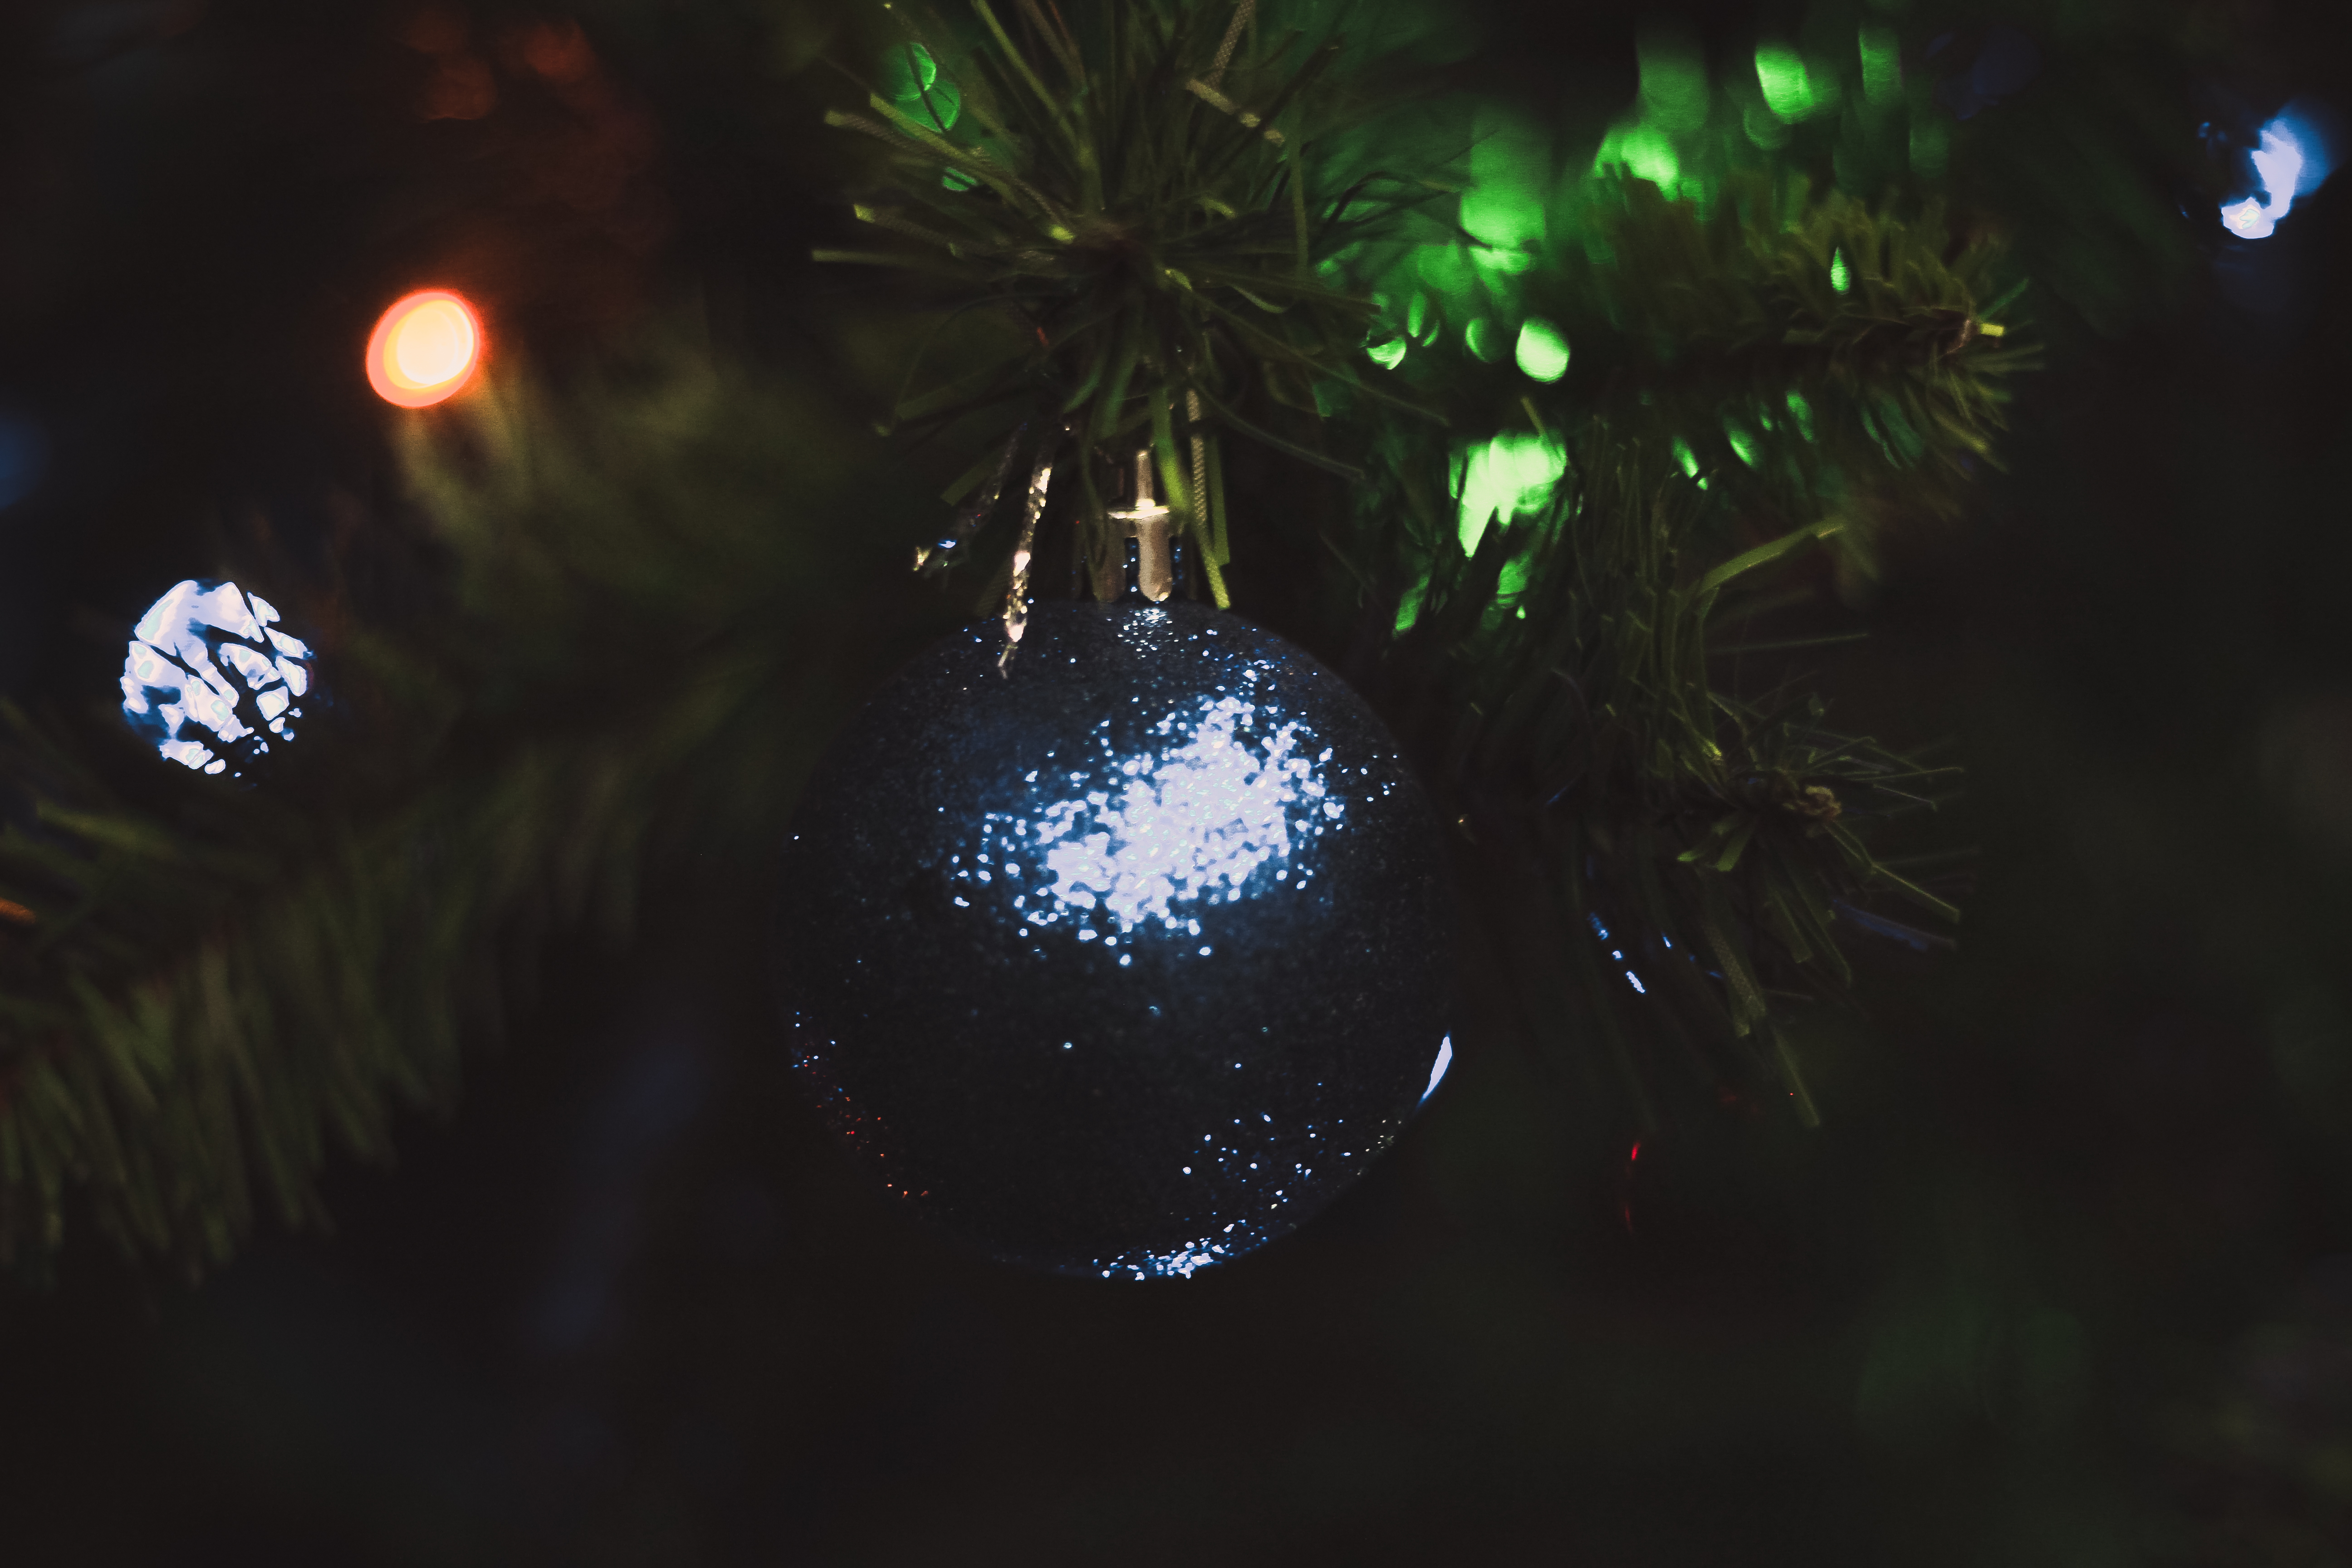
christmas, new year, christmas tree, ball, garland, lights, winter, green, blue, red, yellow, white, tree, light, water, lighting, darkness, night, christmas ornament, branch, woody plant, sky, plant, midnight, event, photography, fir, space, pine family, interior design, holiday